Camp Slaughter

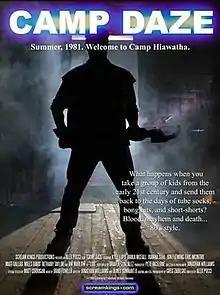
DVD released by Screamkings Productions

Camp Slaughter (also known as Camp Daze) is a 2005 slasher film written and directed by Alex Pucci, and co-written by Draven Gonzales.